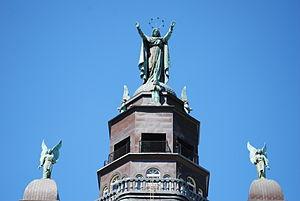
Statues dominant les trois clochers donnant sur le Vieux-Port de la chapelle Notre-Dame de Bon-Secours, dans l'arrondissement historique de Montréal.